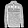
Label: Pullover